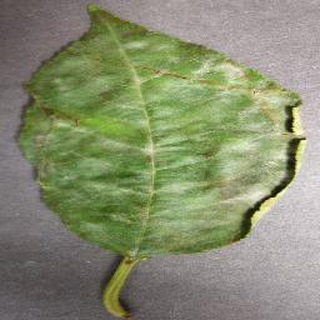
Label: cherry_powdery_mildew